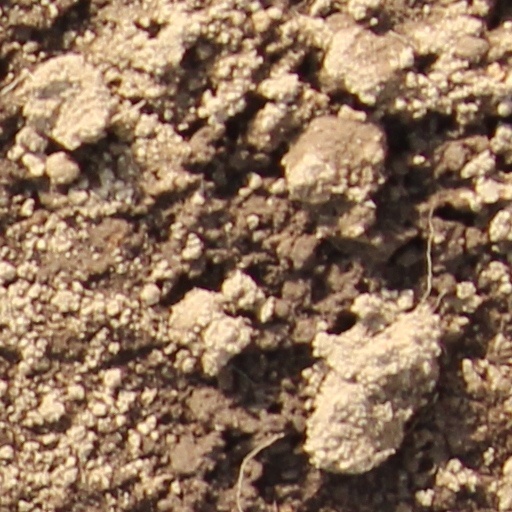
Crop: wheat